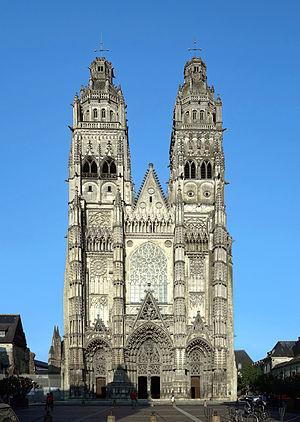
Cathédrale Saint-Gatien
Gatien ou Gatianus ou Catianus ou Gatianus ou Gratianus ; ou Cassien, Gratien fut, selon une tradition relatée par Grégoire de Tours, le premier évêque de la ville. Missionné par le pape Fabien pour évangéliser la Touraine vers 250, il serait mort vers 300. Il est fêté le 18 décembre par l’Église universelle.